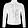
Label: Coat